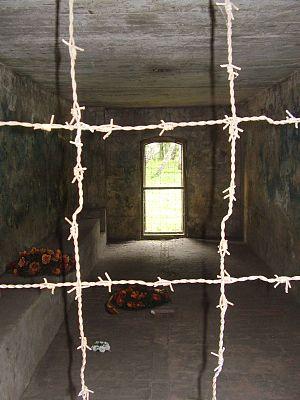
Le camp de concentration Stutthof est le premier camp de concentration nazi établi en dehors du territoire allemand. Il est également le dernier à être libéré par les Alliés, le 9 mai 1945. Sa construction sur le territoire de la ville libre de Dantzig, à 34 km de cette ville, commença dès août 1939 et fut terminée le 2 septembre 1939 pour accueillir ses premiers prisonniers ː 150 civils et prisonniers de guerre polonais. Le 15 septembre 1939, le camp comptait déjà 6 000 détenus : des prisonniers de guerre polonais ainsi que de nombreux membres de l'intelligentsia polonaise dont la grande majorité fut rapidement exterminée par les SS.